Klabin

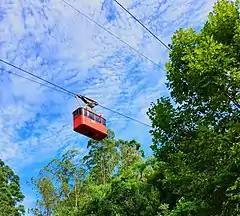
View of the Telemaco Borba Cable Car, inaugurated in the 1950s, in Parana.

In the 1930s, the company began to be managed by cousins Wolff Kadischewitz Klabin (1880-1957), Horácio Lafer, and Samuel Klabin (second generation of family managers). The rise of the Klabin Group began in this period, with expansion in the paper sector and diversification of business, such as the leasing of Manufatura Nacional de Porcelanas S/A in 1931.